Buddhism in Laos

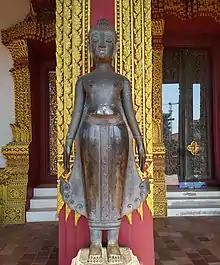
An 18th-century Buddha statue in the "calling for rain" posture at Haw Phra Kaew

Laotian Buddhists are very devout, and in the past almost every Laotian man joined a monastery, or temple, for at least a short period of time. Some men eventually become monks for the rest of their lives. Due to the demands of modern life, this practice is currently undergoing changes. Most people donate food to the monks as an act of generosity to gain merit and accumulate positive karma. The temples of Laos were once seen as "Universities" for monks. Buddhist monks are highly respected and revered in Laotian communities. Based on traditional beliefs, the women were taught that they can only attain Nibbāna or fully enlightenment after they have been reborn as men.